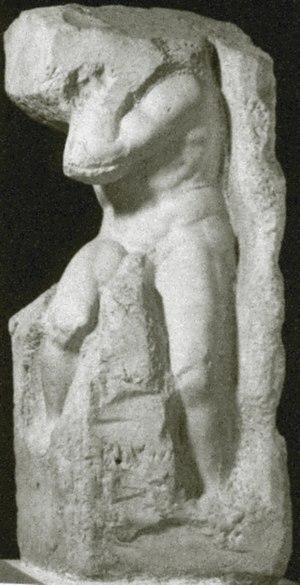
La Galleria dell'Accademia est un musée de Florence abrité par l'Académie du dessin de Florence créée en 1562, transférée dans ses bâtiments en 1784, situé 58-60 rue Ricasoli, entre le Duomo et la Piazza San Marco, lors de la création de l'Académie des beaux-arts de Florence.
L'Atlas esclave est une sculpture du grand peintre et sculpteur italien de la Renaissance Michel-Ange, conservée aujourd'hui à la Galleria dell'Accademia de Florence.